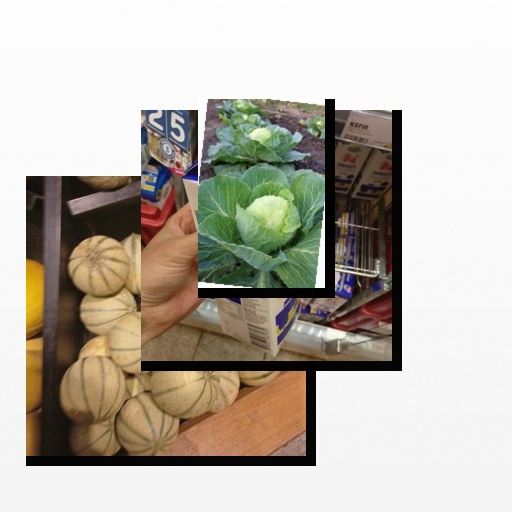
Food items: cabbage, sour_milk, melon